Lee Ga-hyun

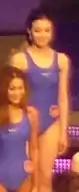

Lee Ga-hyun (born Kwak Ga-hyun on May 18, 1988) is a South Korean actress. She has won the Jin title of the 2013 and she was also a contestant of the .